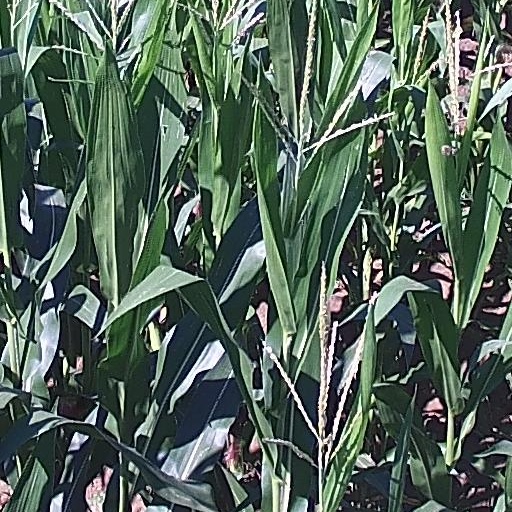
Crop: maize; corn